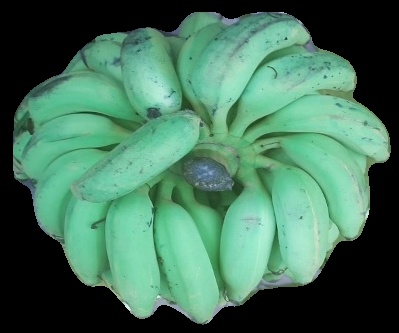
Variety: elakki-bale
Grade: grade2